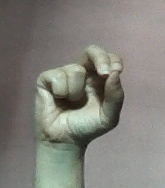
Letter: gaaf